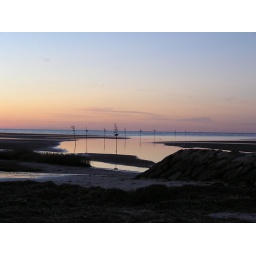
notice the rare salt water pine trees. They only grow in this region!